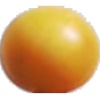
Label: Cherry Wax Yellow 1